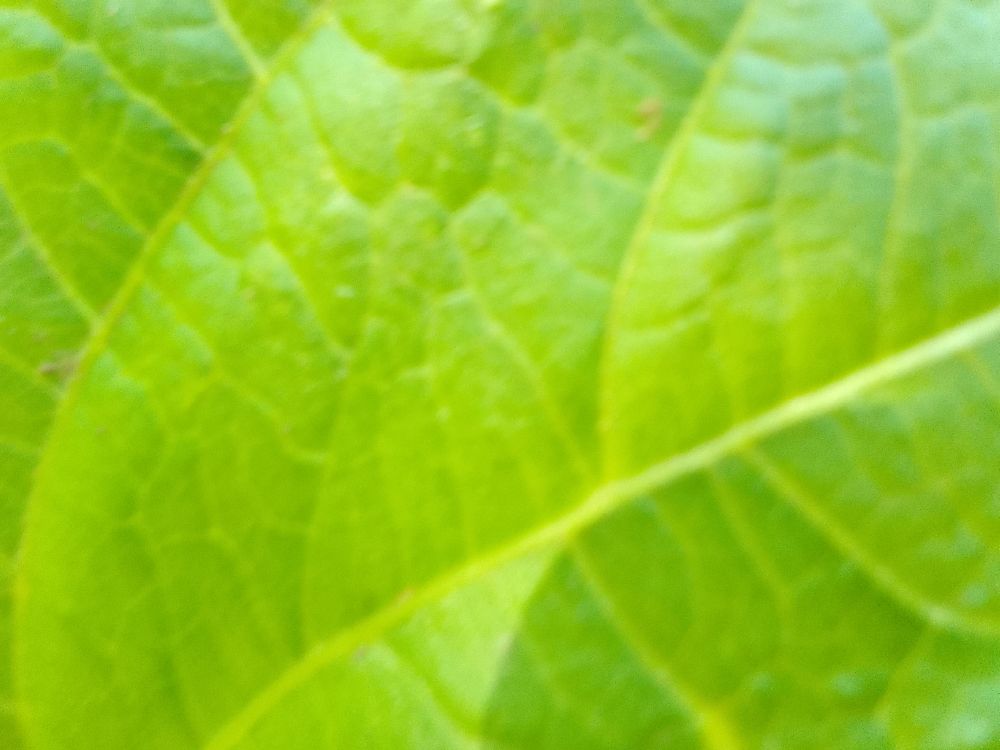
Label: healthy